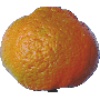
Label: mandarine